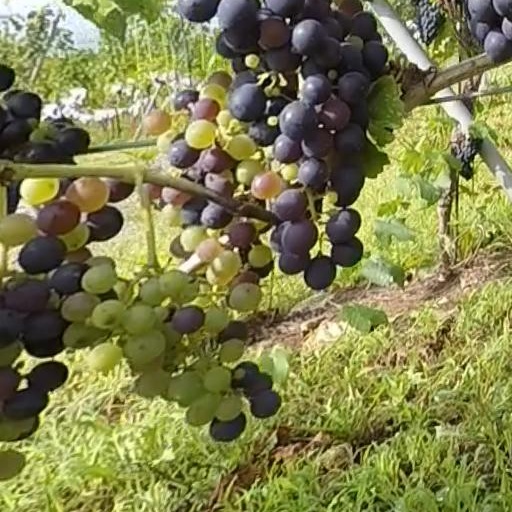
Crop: grape